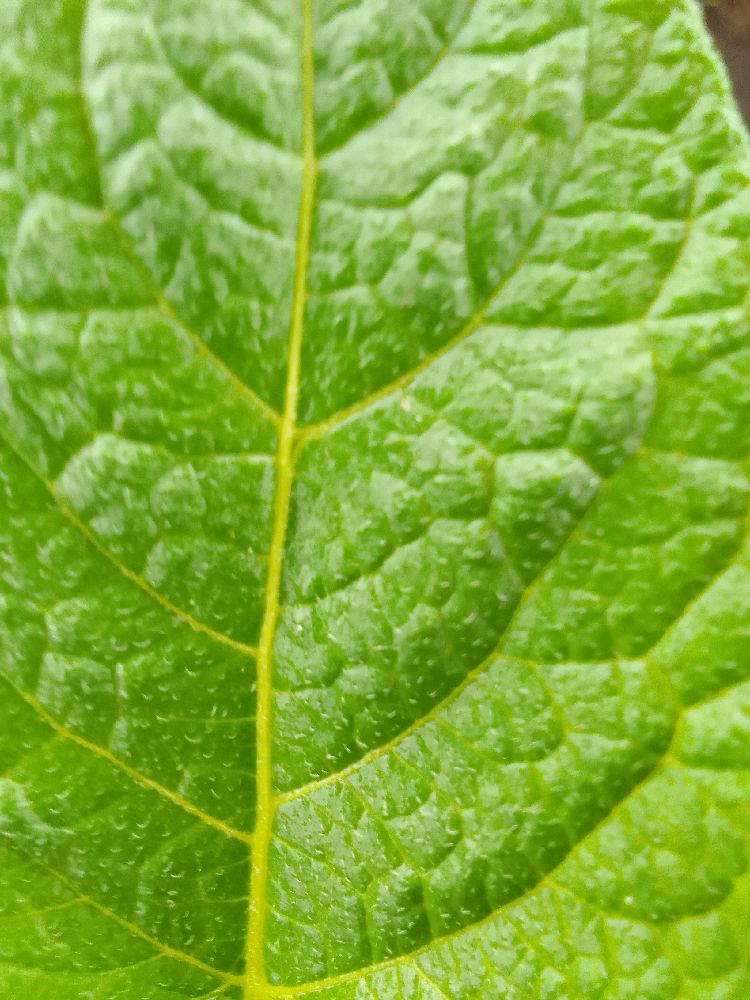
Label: Healthy